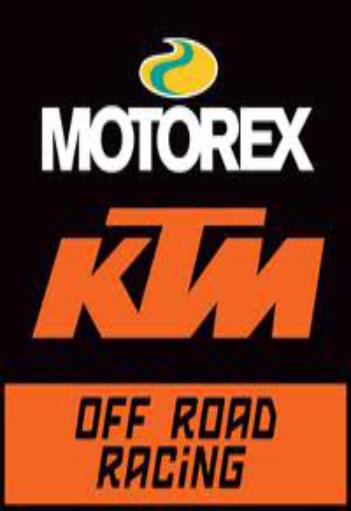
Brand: KTM
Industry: Transportation